Madinat al-Zahra

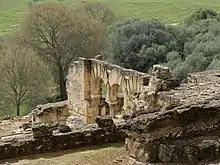
Portico in the eastern apartment of the Dar al-Mulk

The main structure consisted of three parallel rectangular halls oriented east-west. The halls were entered from the south: the southern walls of the first two halls each had three openings or doorways of equal size aligned in a row. The third hall, at the back, was much smaller and had only one door, which was aligned with the middle doors of the other two halls. Each hall was also flanked on both sides by small square (or nearly square) chambers. The first main hall may have served as an entrance hall, the second one may have been a reception room, and the third hall may have been a private sitting area whose side rooms served as bedrooms. The second and third halls have been partly reconstructed today, but the first (southernmost) hall has been lost. It stood at the very edge of the terrace, 15 meters above the ground of the next level below. In front of the eastern corner of this hall, however, are the remains of a staircase that led down to the terrace below. On the east side of the main structure is another apartment consisting of a courtyard, a portico of arches, and a hall, which was built over a former bathhouse